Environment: real
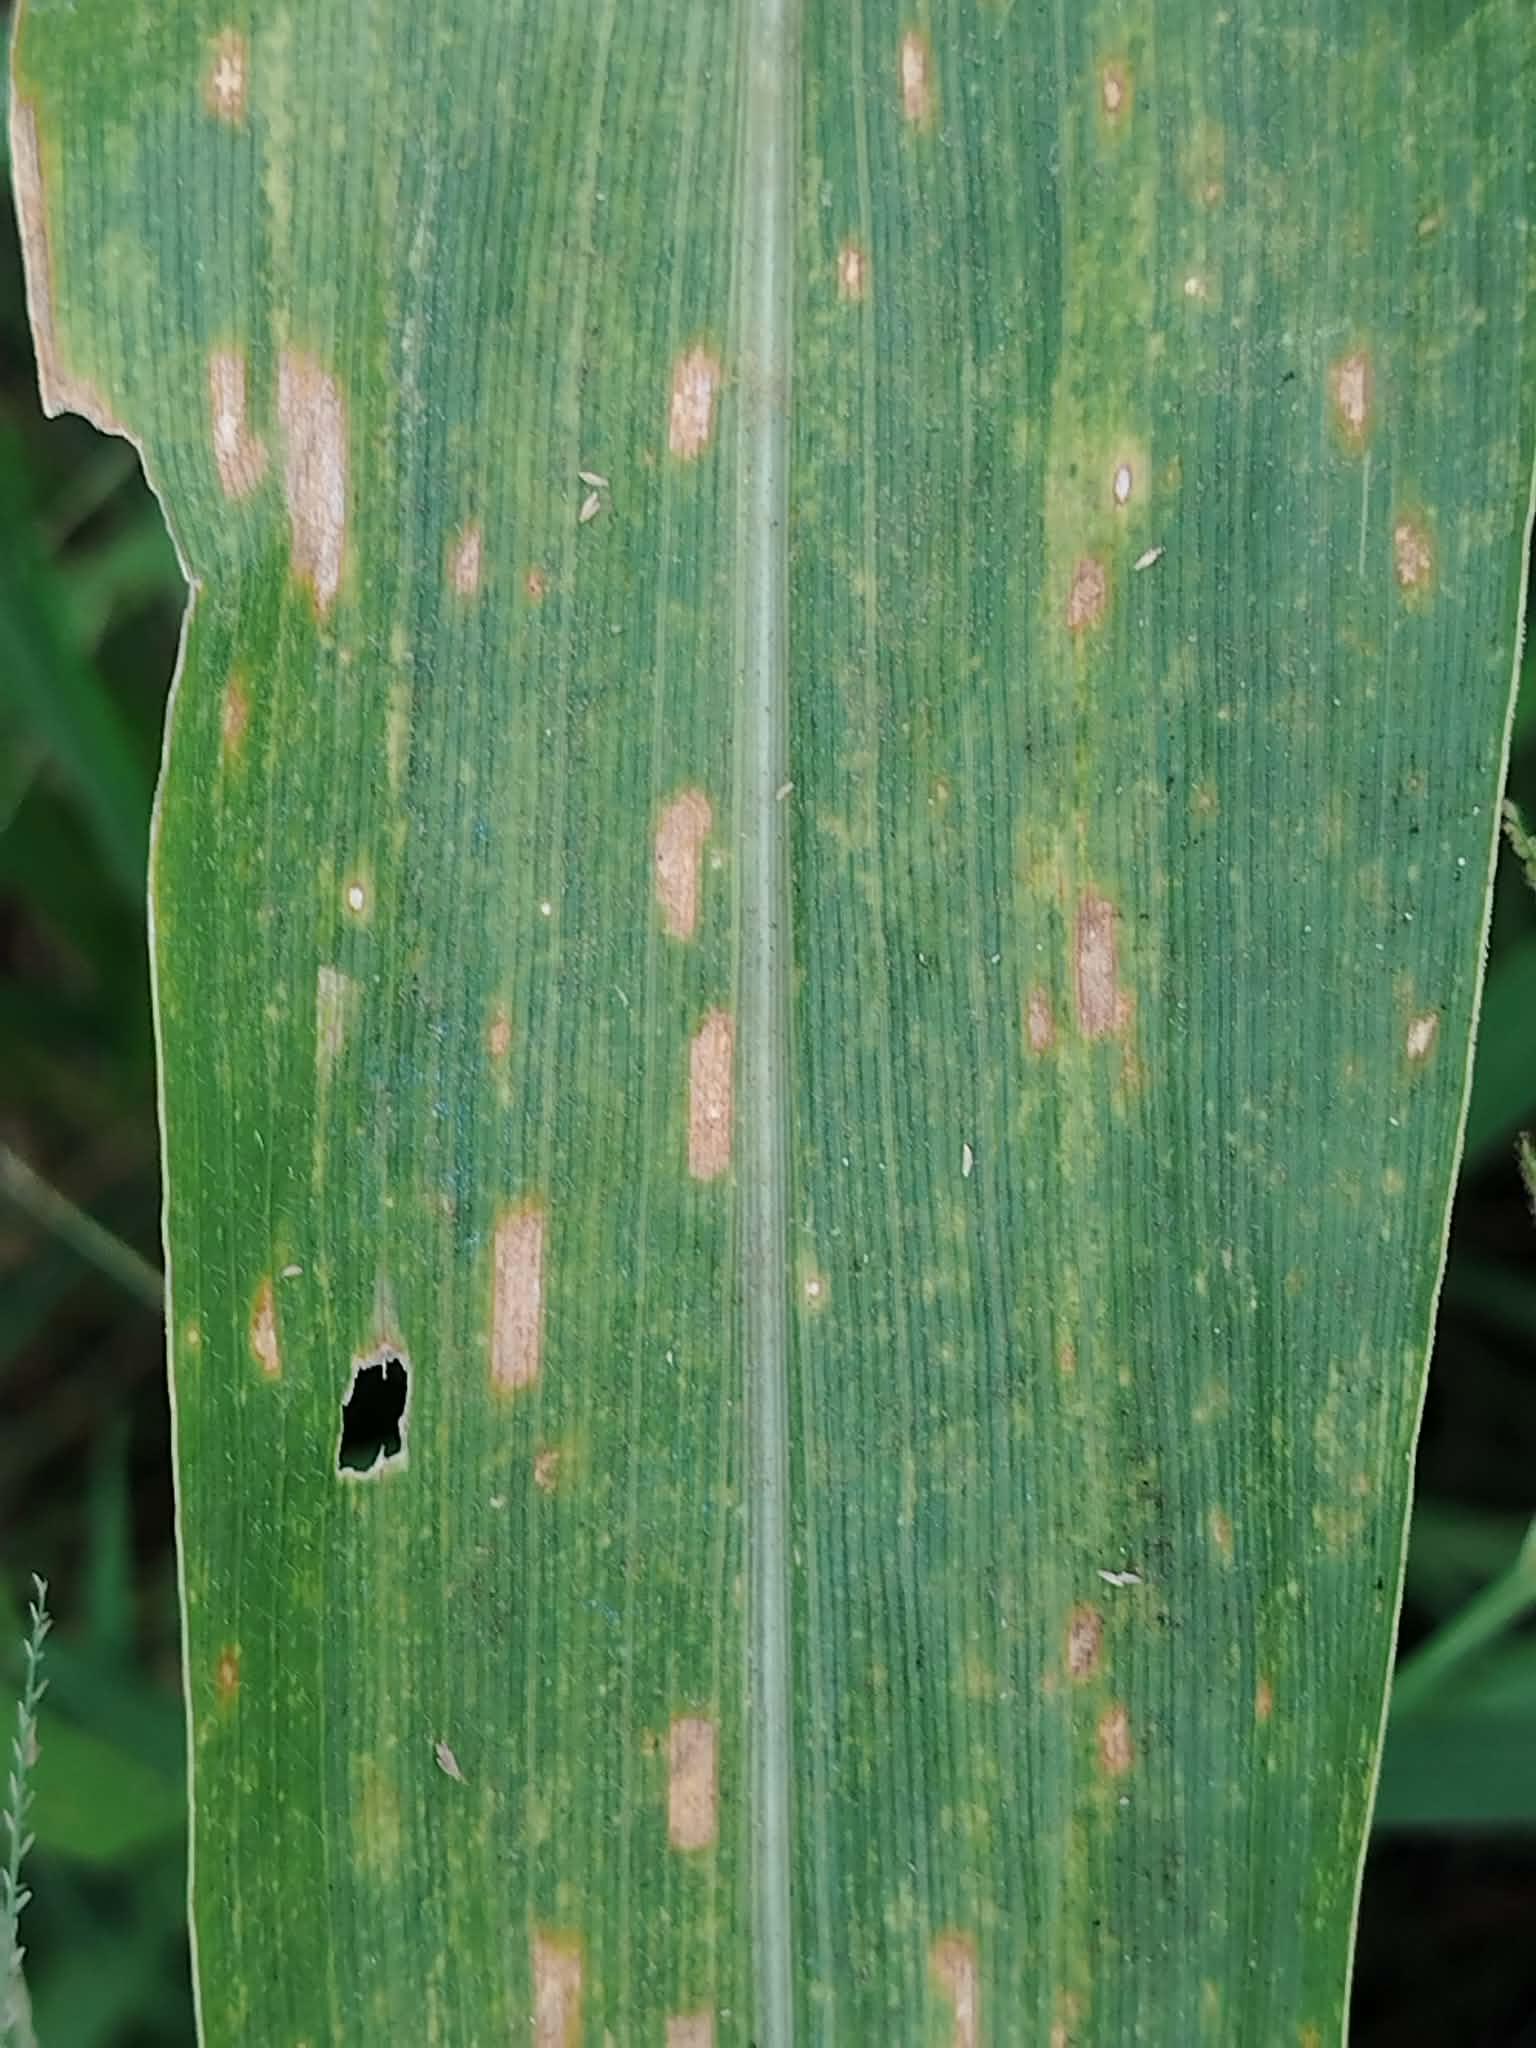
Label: gray_leaf_spot